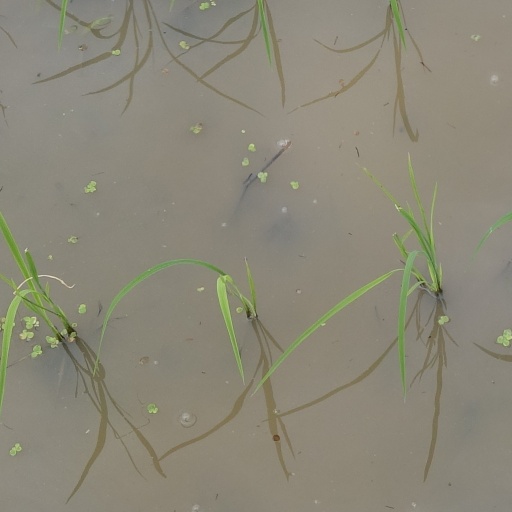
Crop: rice